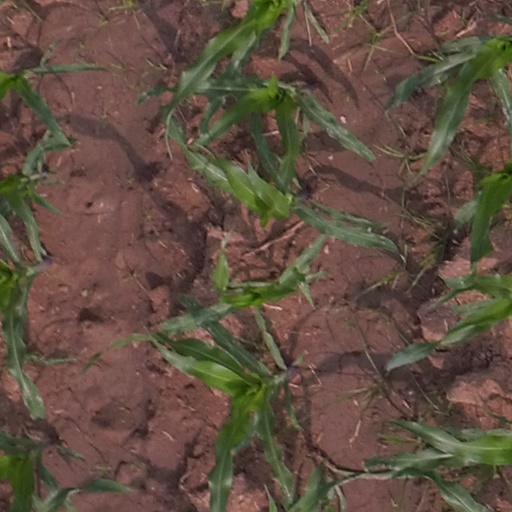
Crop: maize; corn